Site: brandenburg
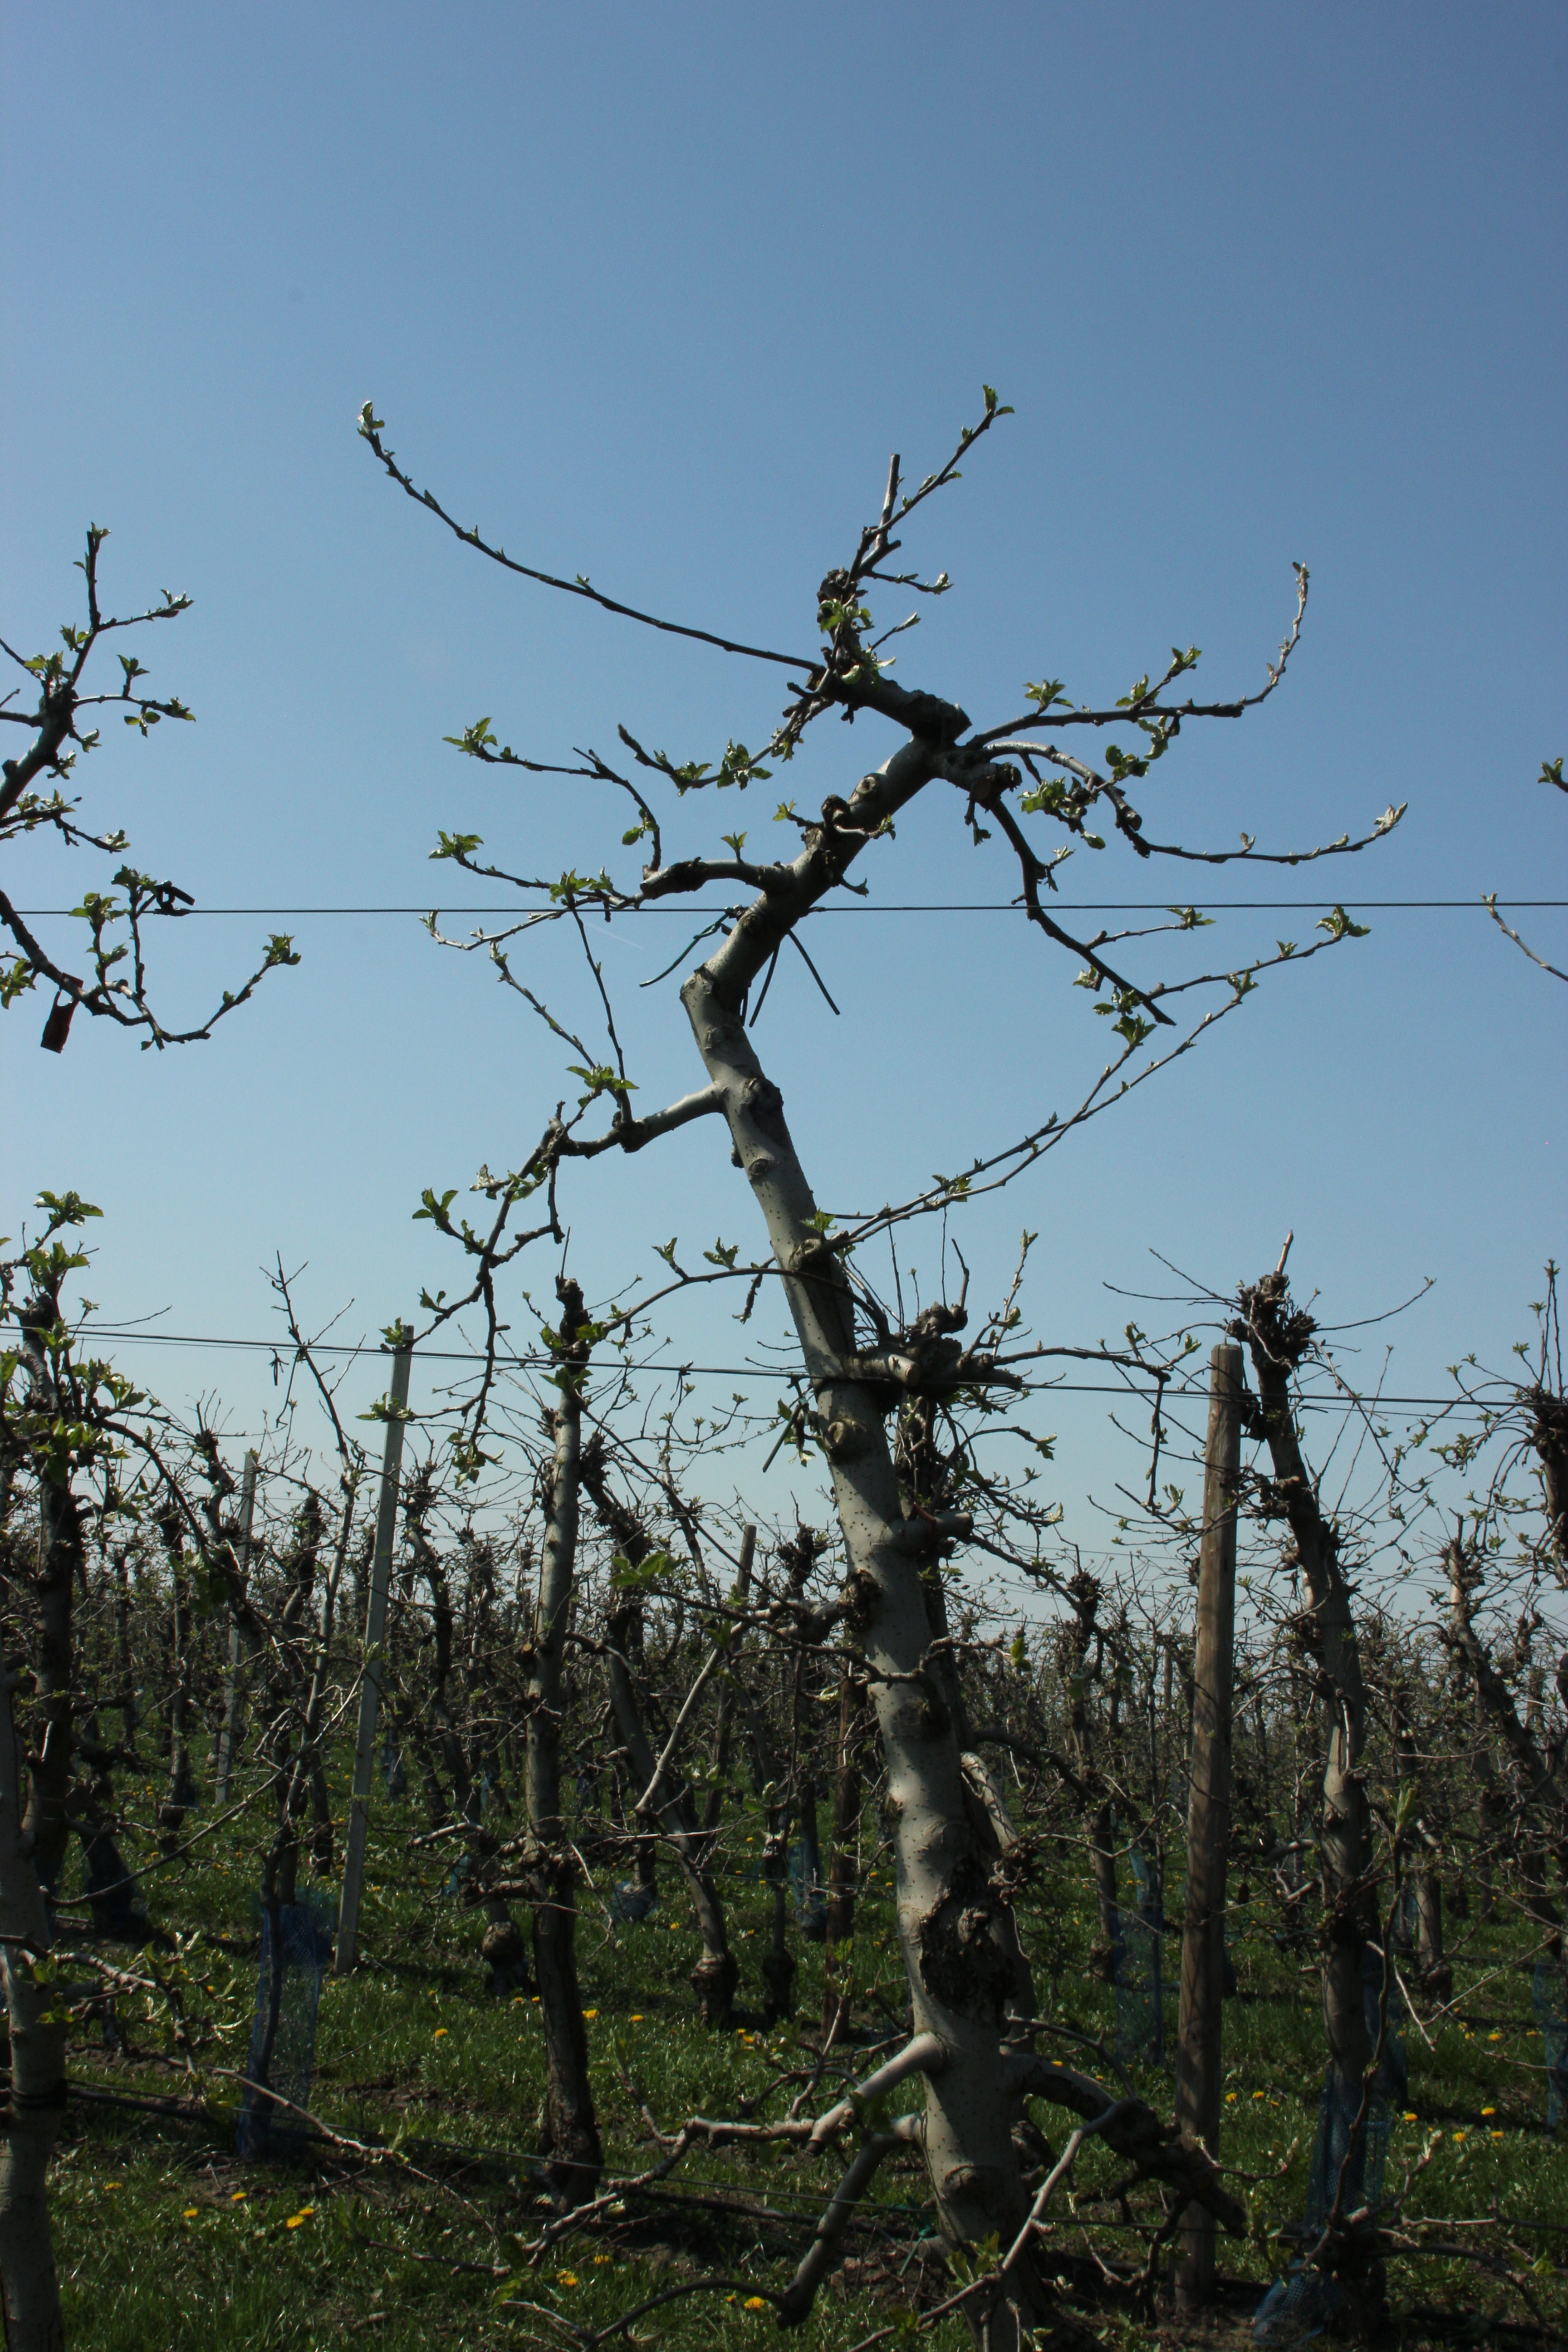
Growth stage (BBCH 56): Inflorescence emergence